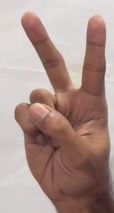
ASL sign: 2